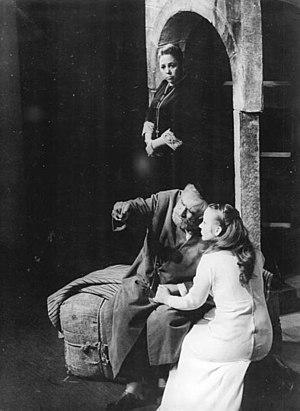
Christine Schorn est une actrice allemande.